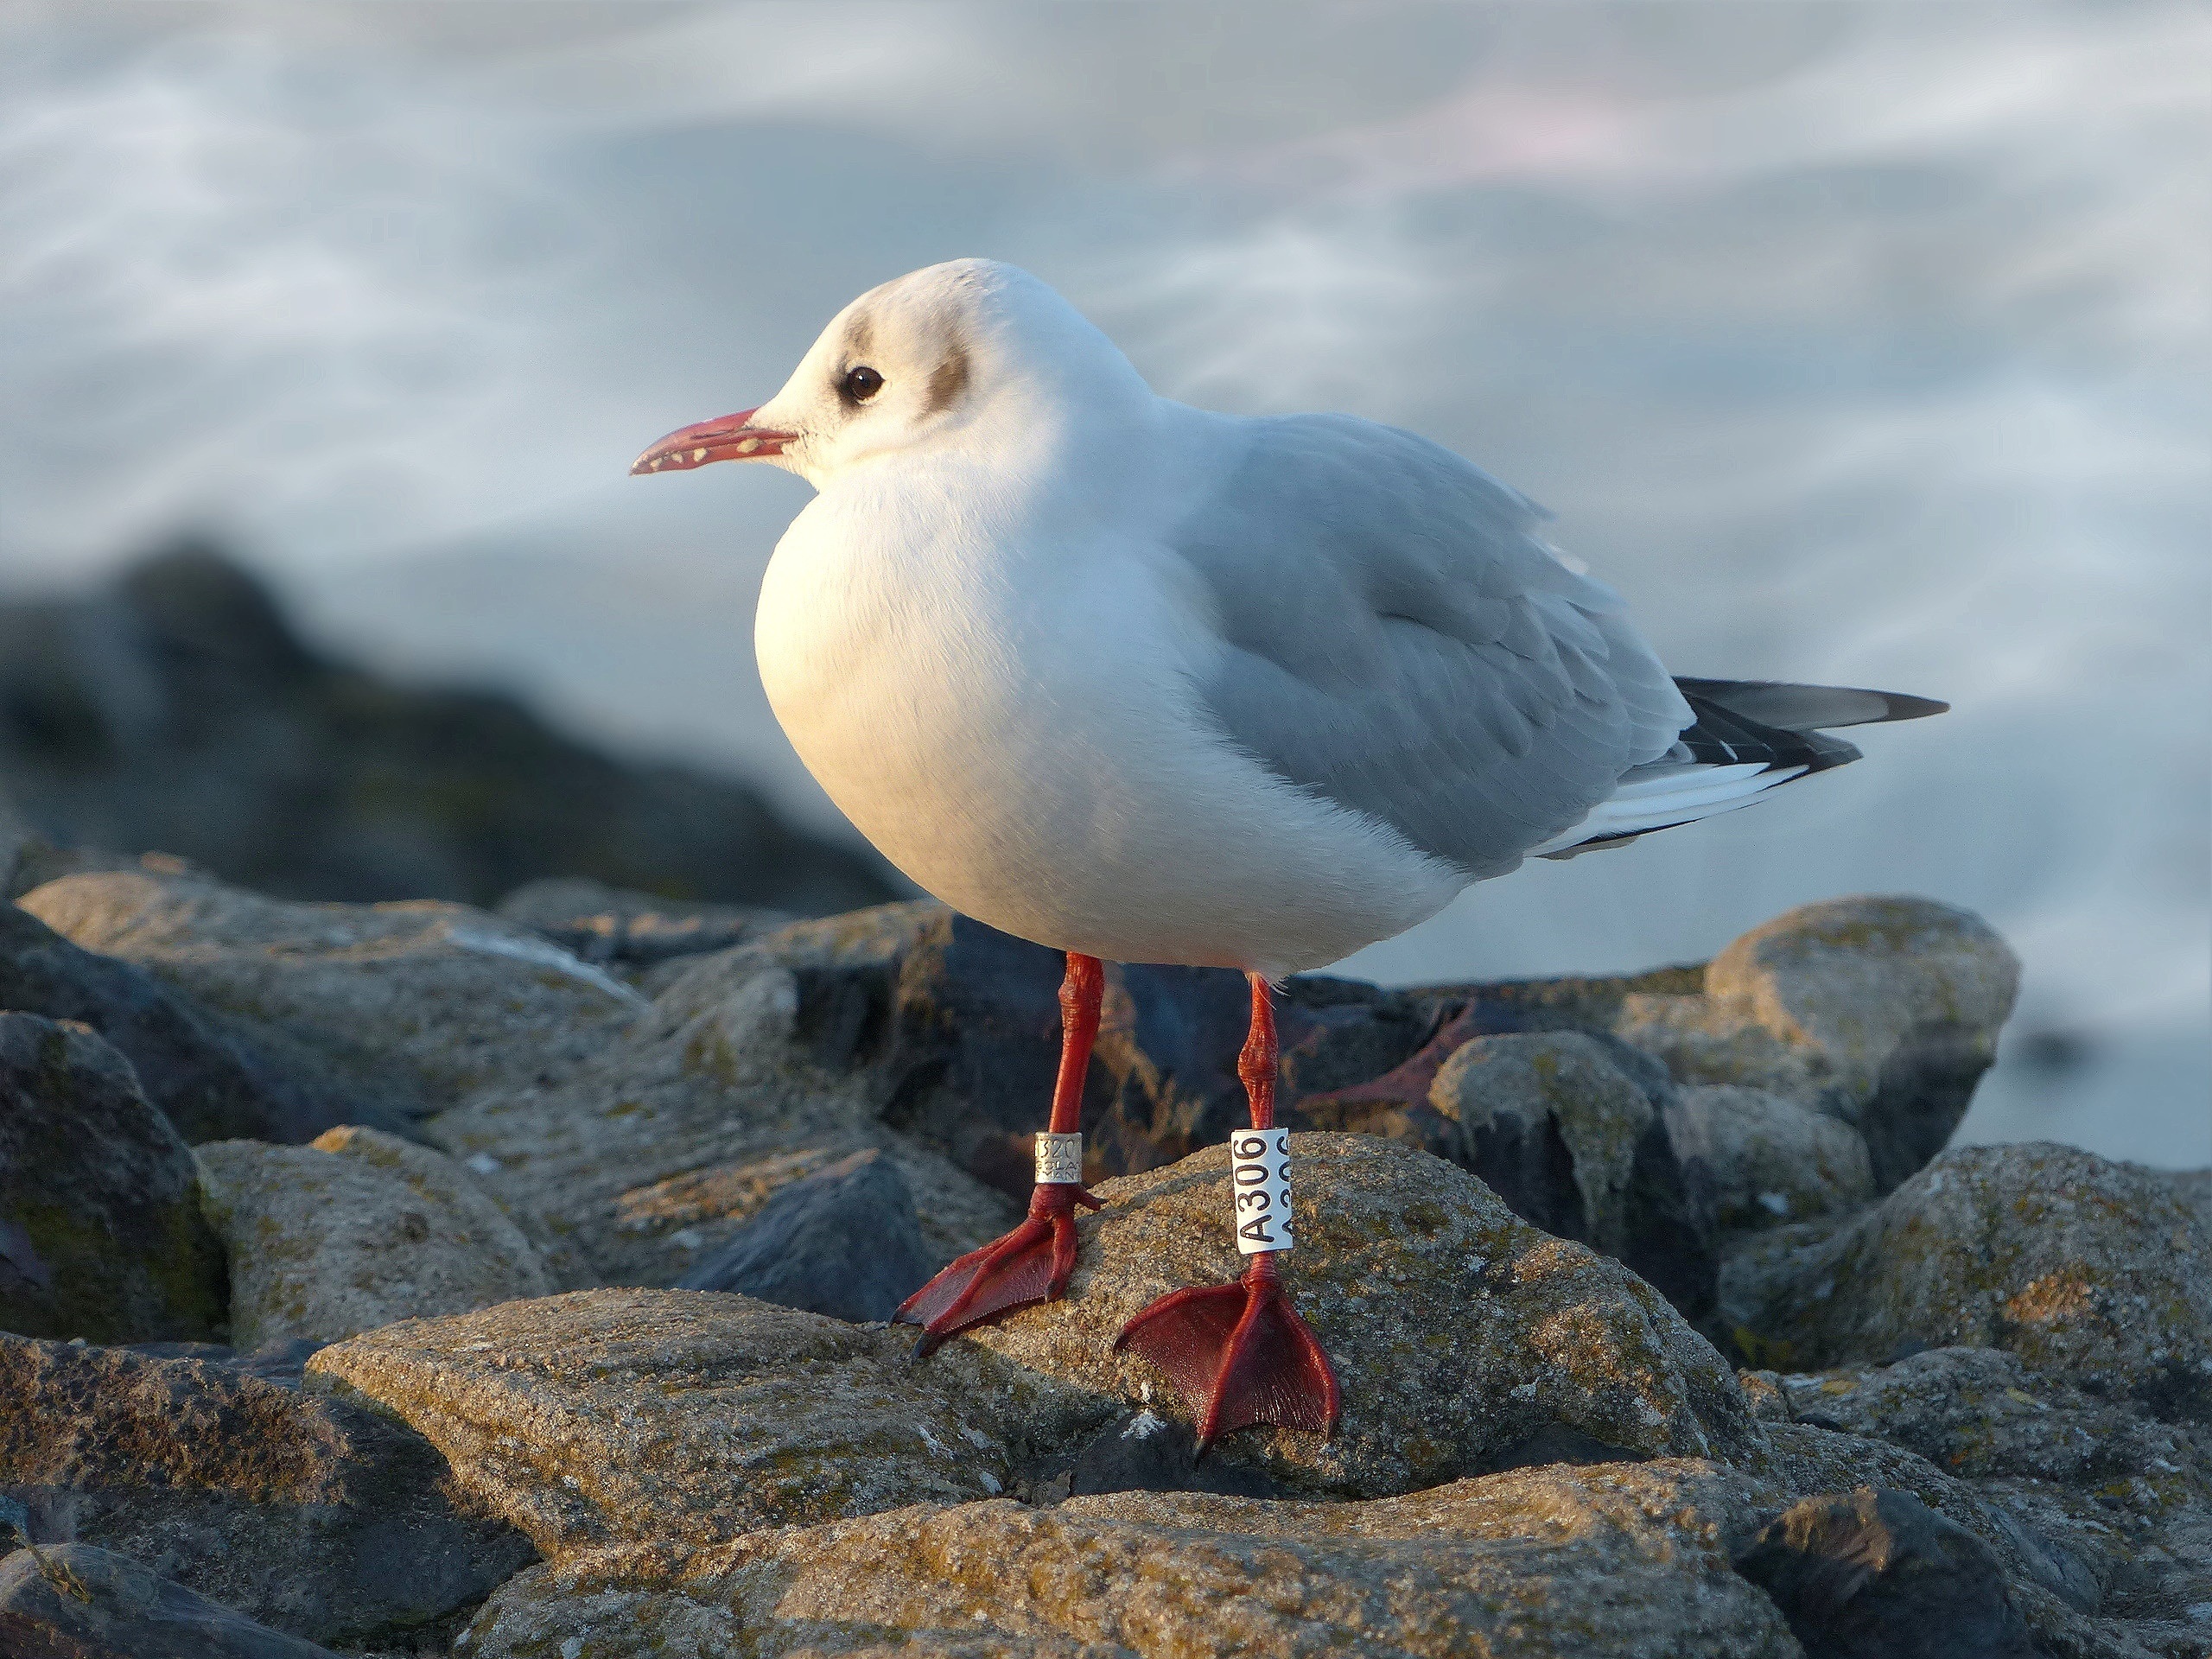
sea, bird, seabird, stone, seagull, wildlife, gull, beak, close, fauna, vertebrate, evening sun, shorebird, seevogel, charadriiformes, european herring gull